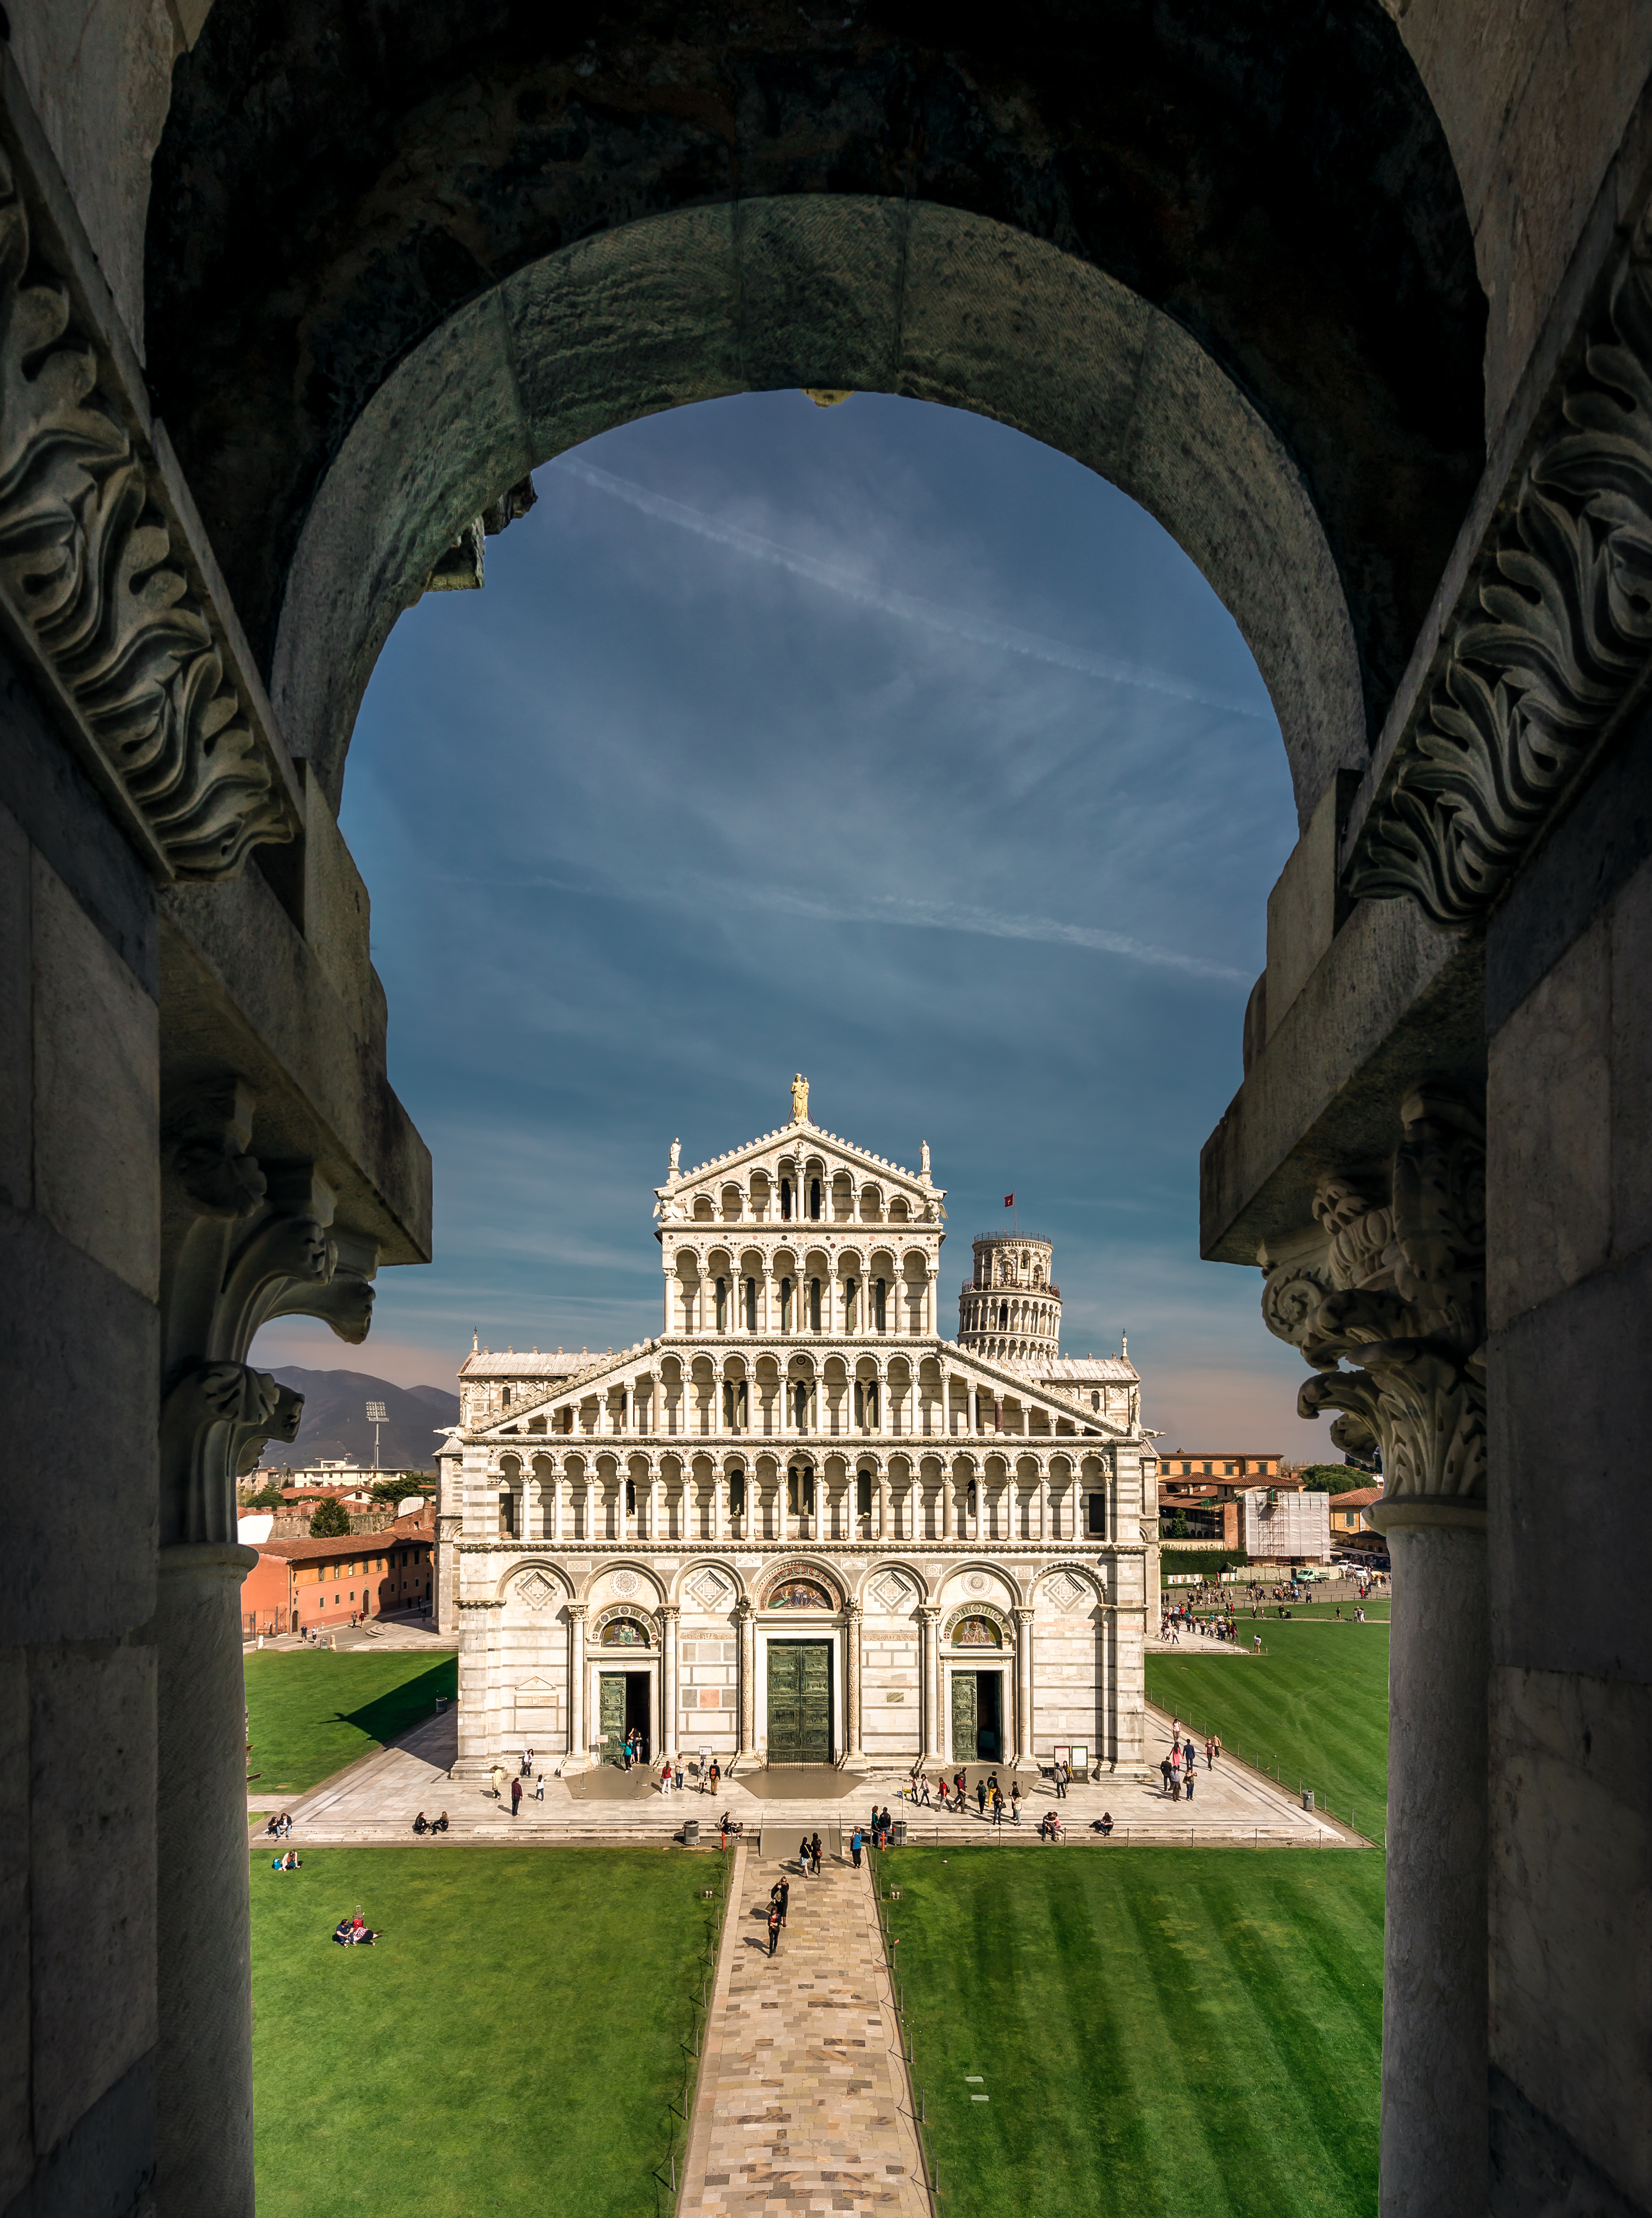
outdoor, architecture, building, palace, arch, column, landmark, italy, church, cathedral, gothic, place of worship, temple, ruins, pisa, monastery, roman, abbey, estate, middle ages, leaningtower, baptistry, ancient history